Group 12 element

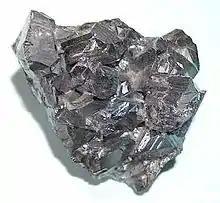
A black shiny lump of solid with uneven surface.

Group 12 metals are chalcophiles, meaning the elements have low affinities for oxides and prefer to bond with sulfides. Chalcophiles formed as the crust solidified under the reducing conditions of the early Earth's atmosphere. The commercially most important minerals of group 12 elements are sulfide minerals. Sphalerite, which is a form of zinc sulfide, is the most heavily mined zinc-containing ore because its concentrate contains 60–62% zinc. No significant deposits of cadmium-containing ores are known. Greenockite (CdS), the only cadmium mineral of importance, is nearly always associated with sphalerite (ZnS). This association is caused by the geochemical similarity between zinc and cadmium which makes geological separation unlikely. As a consequence, cadmium is produced mainly as a byproduct from mining, smelting, and refining sulfidic ores of zinc, and, to a lesser degree, lead and copper. One place where metallic cadmium can be found is the Vilyuy River basin in Siberia. Although mercury is an extremely rare element in the Earth's crust, because it does not blend geochemically with those elements that constitute the majority of the crustal mass, mercury ores can be highly concentrated considering the element's abundance in ordinary rock. The richest mercury ores contain up to 2.5% mercury by mass, and even the leanest concentrated deposits are at least 0.1% mercury (12,000 times average crustal abundance). It is found either as a native metal (rare) or in cinnabar (HgS), corderoite, livingstonite and other minerals, with cinnabar being the most common ore.